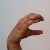
The image shows a hand gesture representing the letter 'C' in Indian Sign Language.